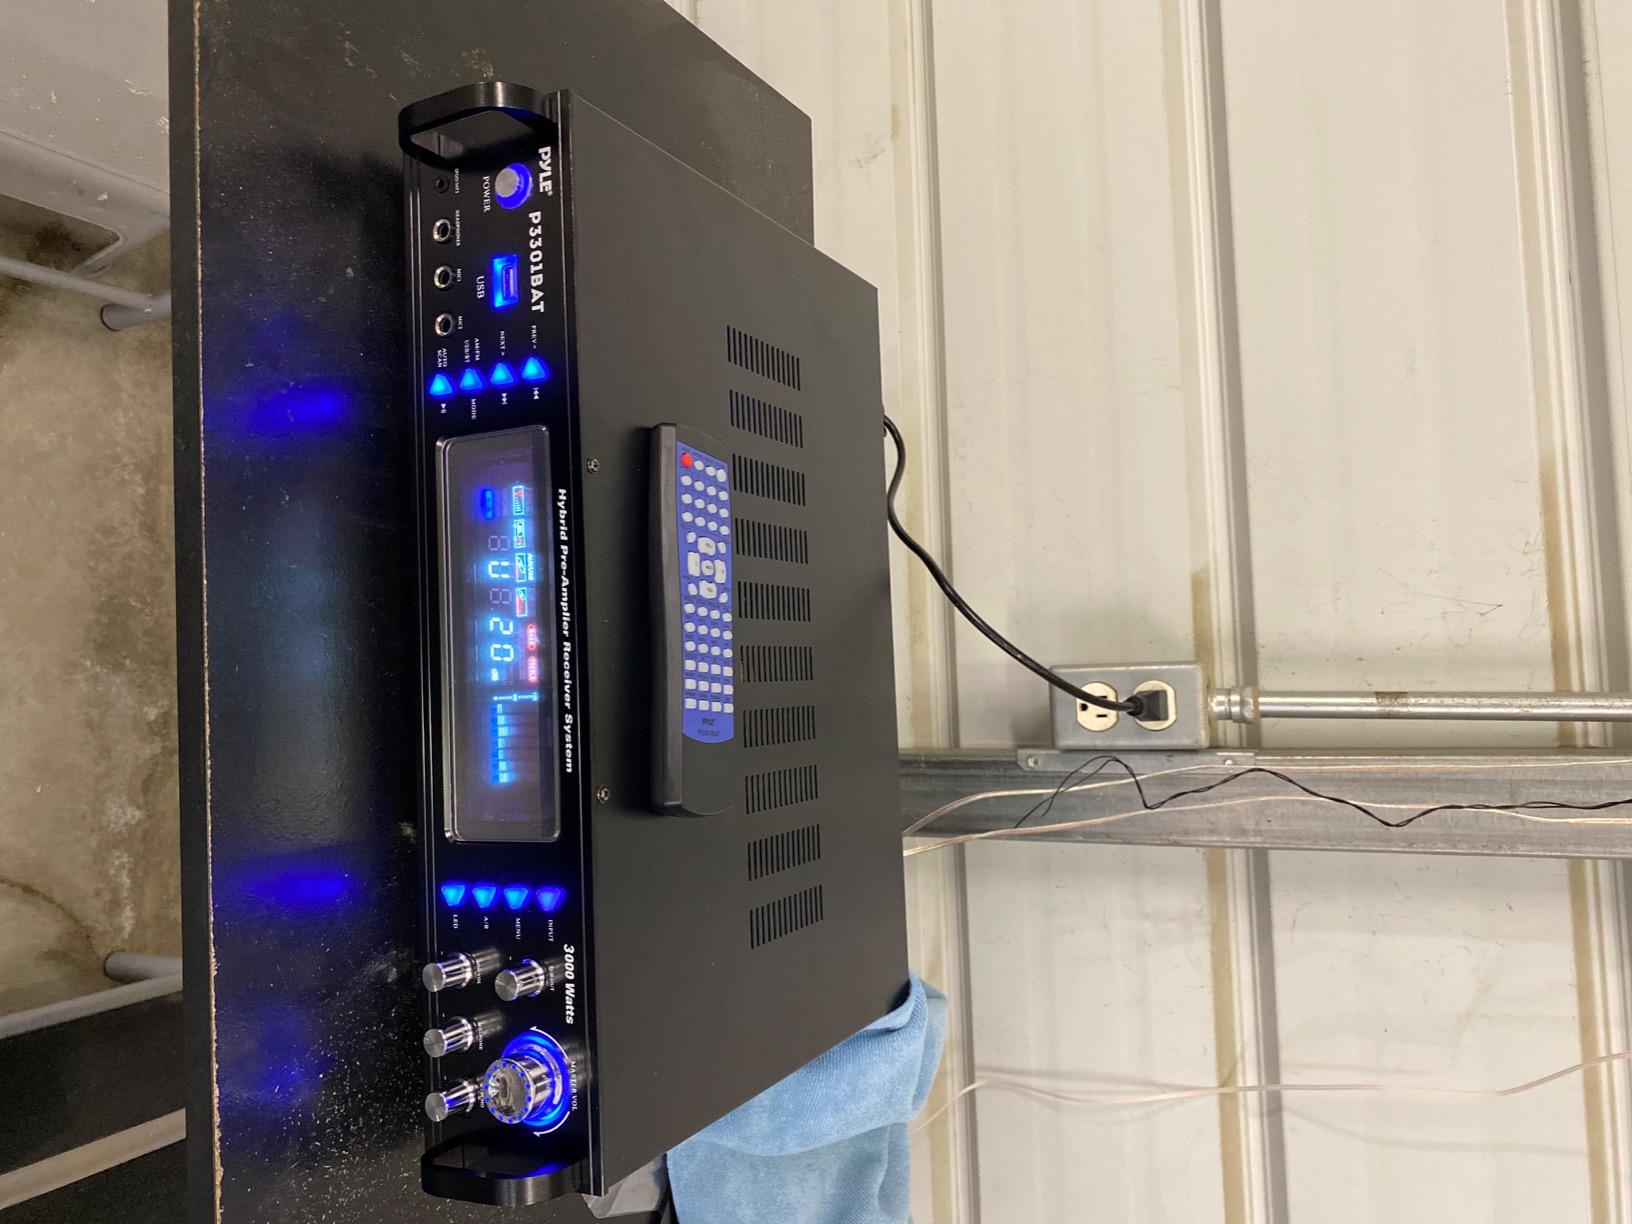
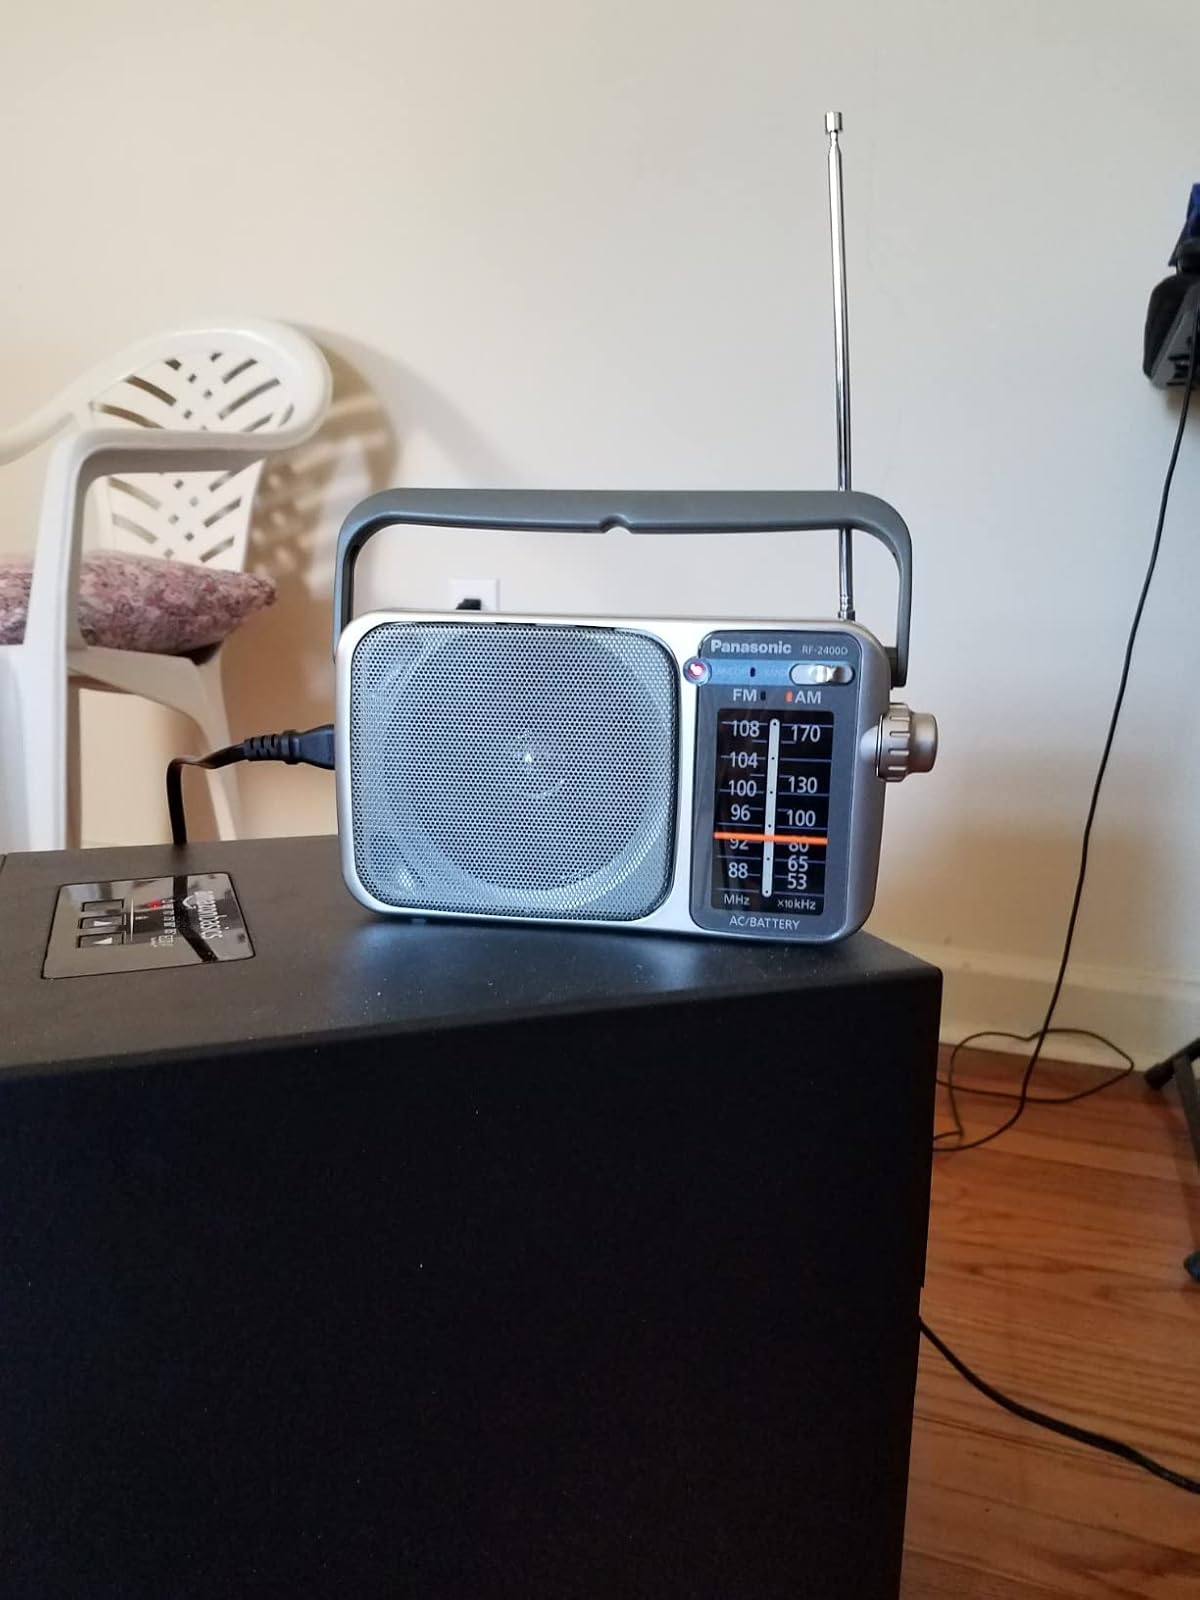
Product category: radio
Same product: no